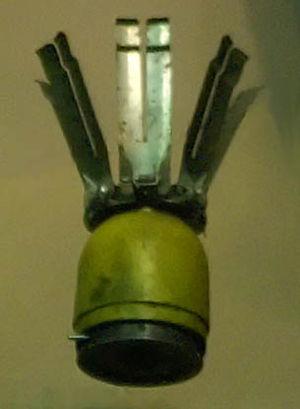
Une arme à sous-munitions, également appelée bombe à sous-munitions, ou roquette à sous-munitions, est un conteneur transportant de nombreux autres projectiles explosifs, de taille plus réduite, dites « sous-munitions ». Cette munition « anti-matériel » ou « anti-personnel » permet de traiter des surfaces étendues en demandant moins de munitions que les munitions classiques.